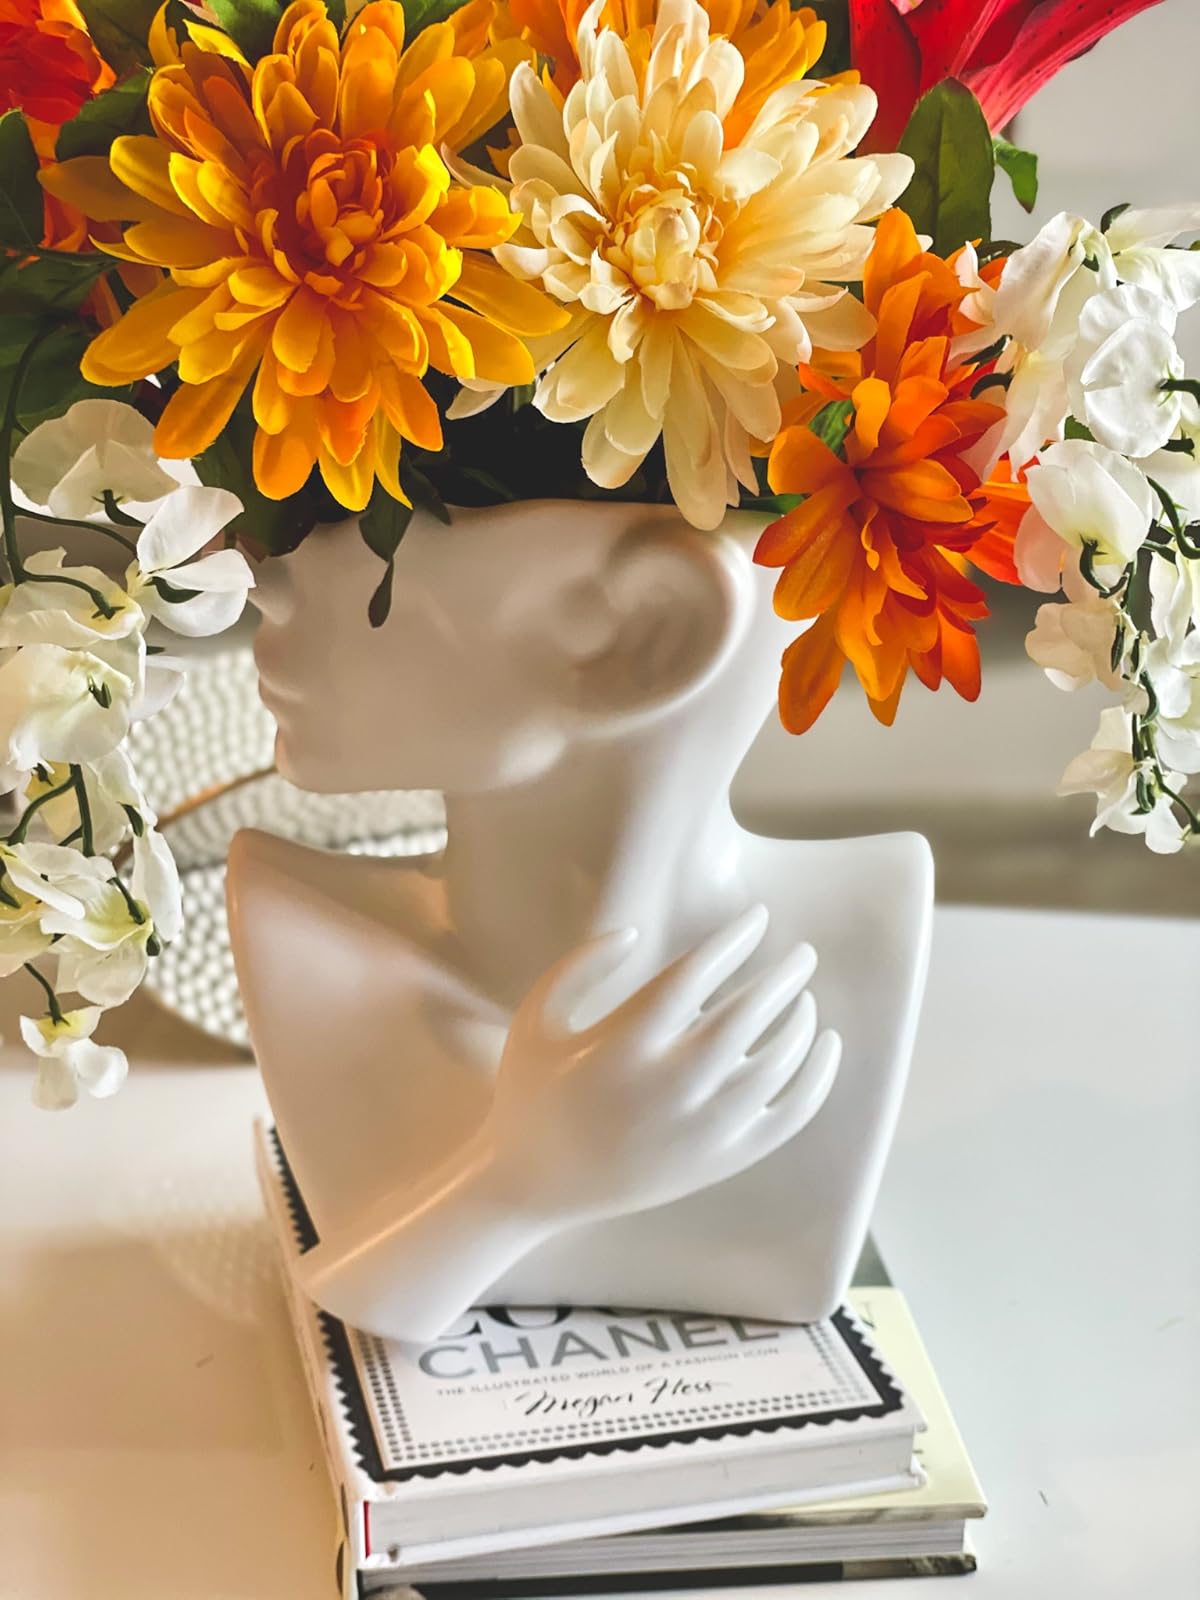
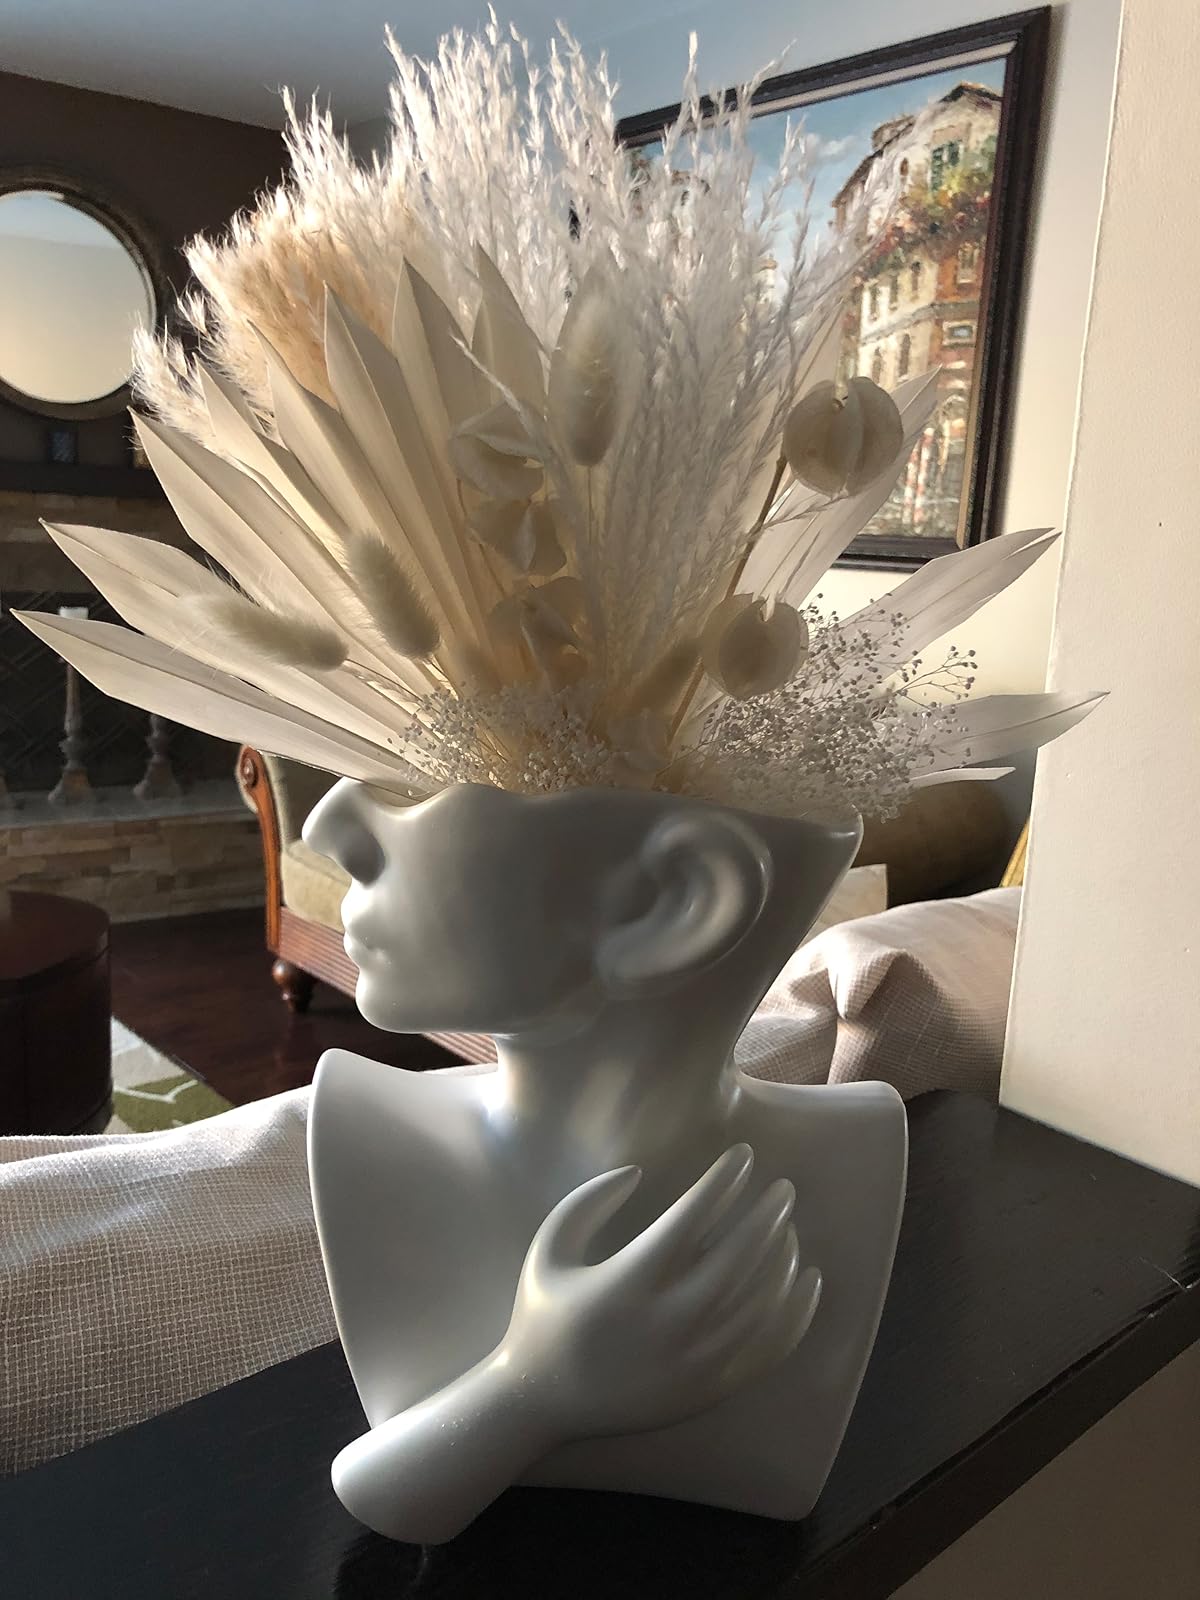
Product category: vase
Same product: yes